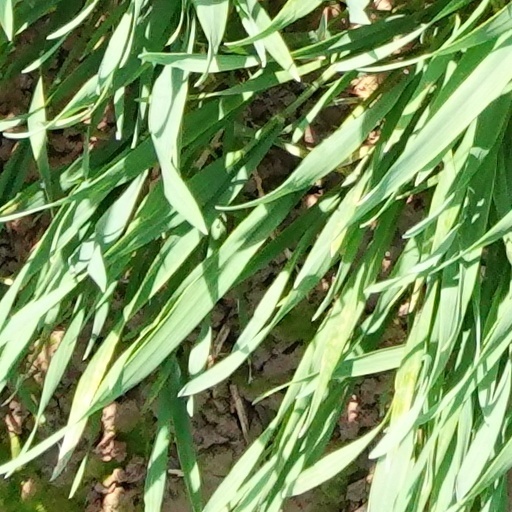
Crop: wheat